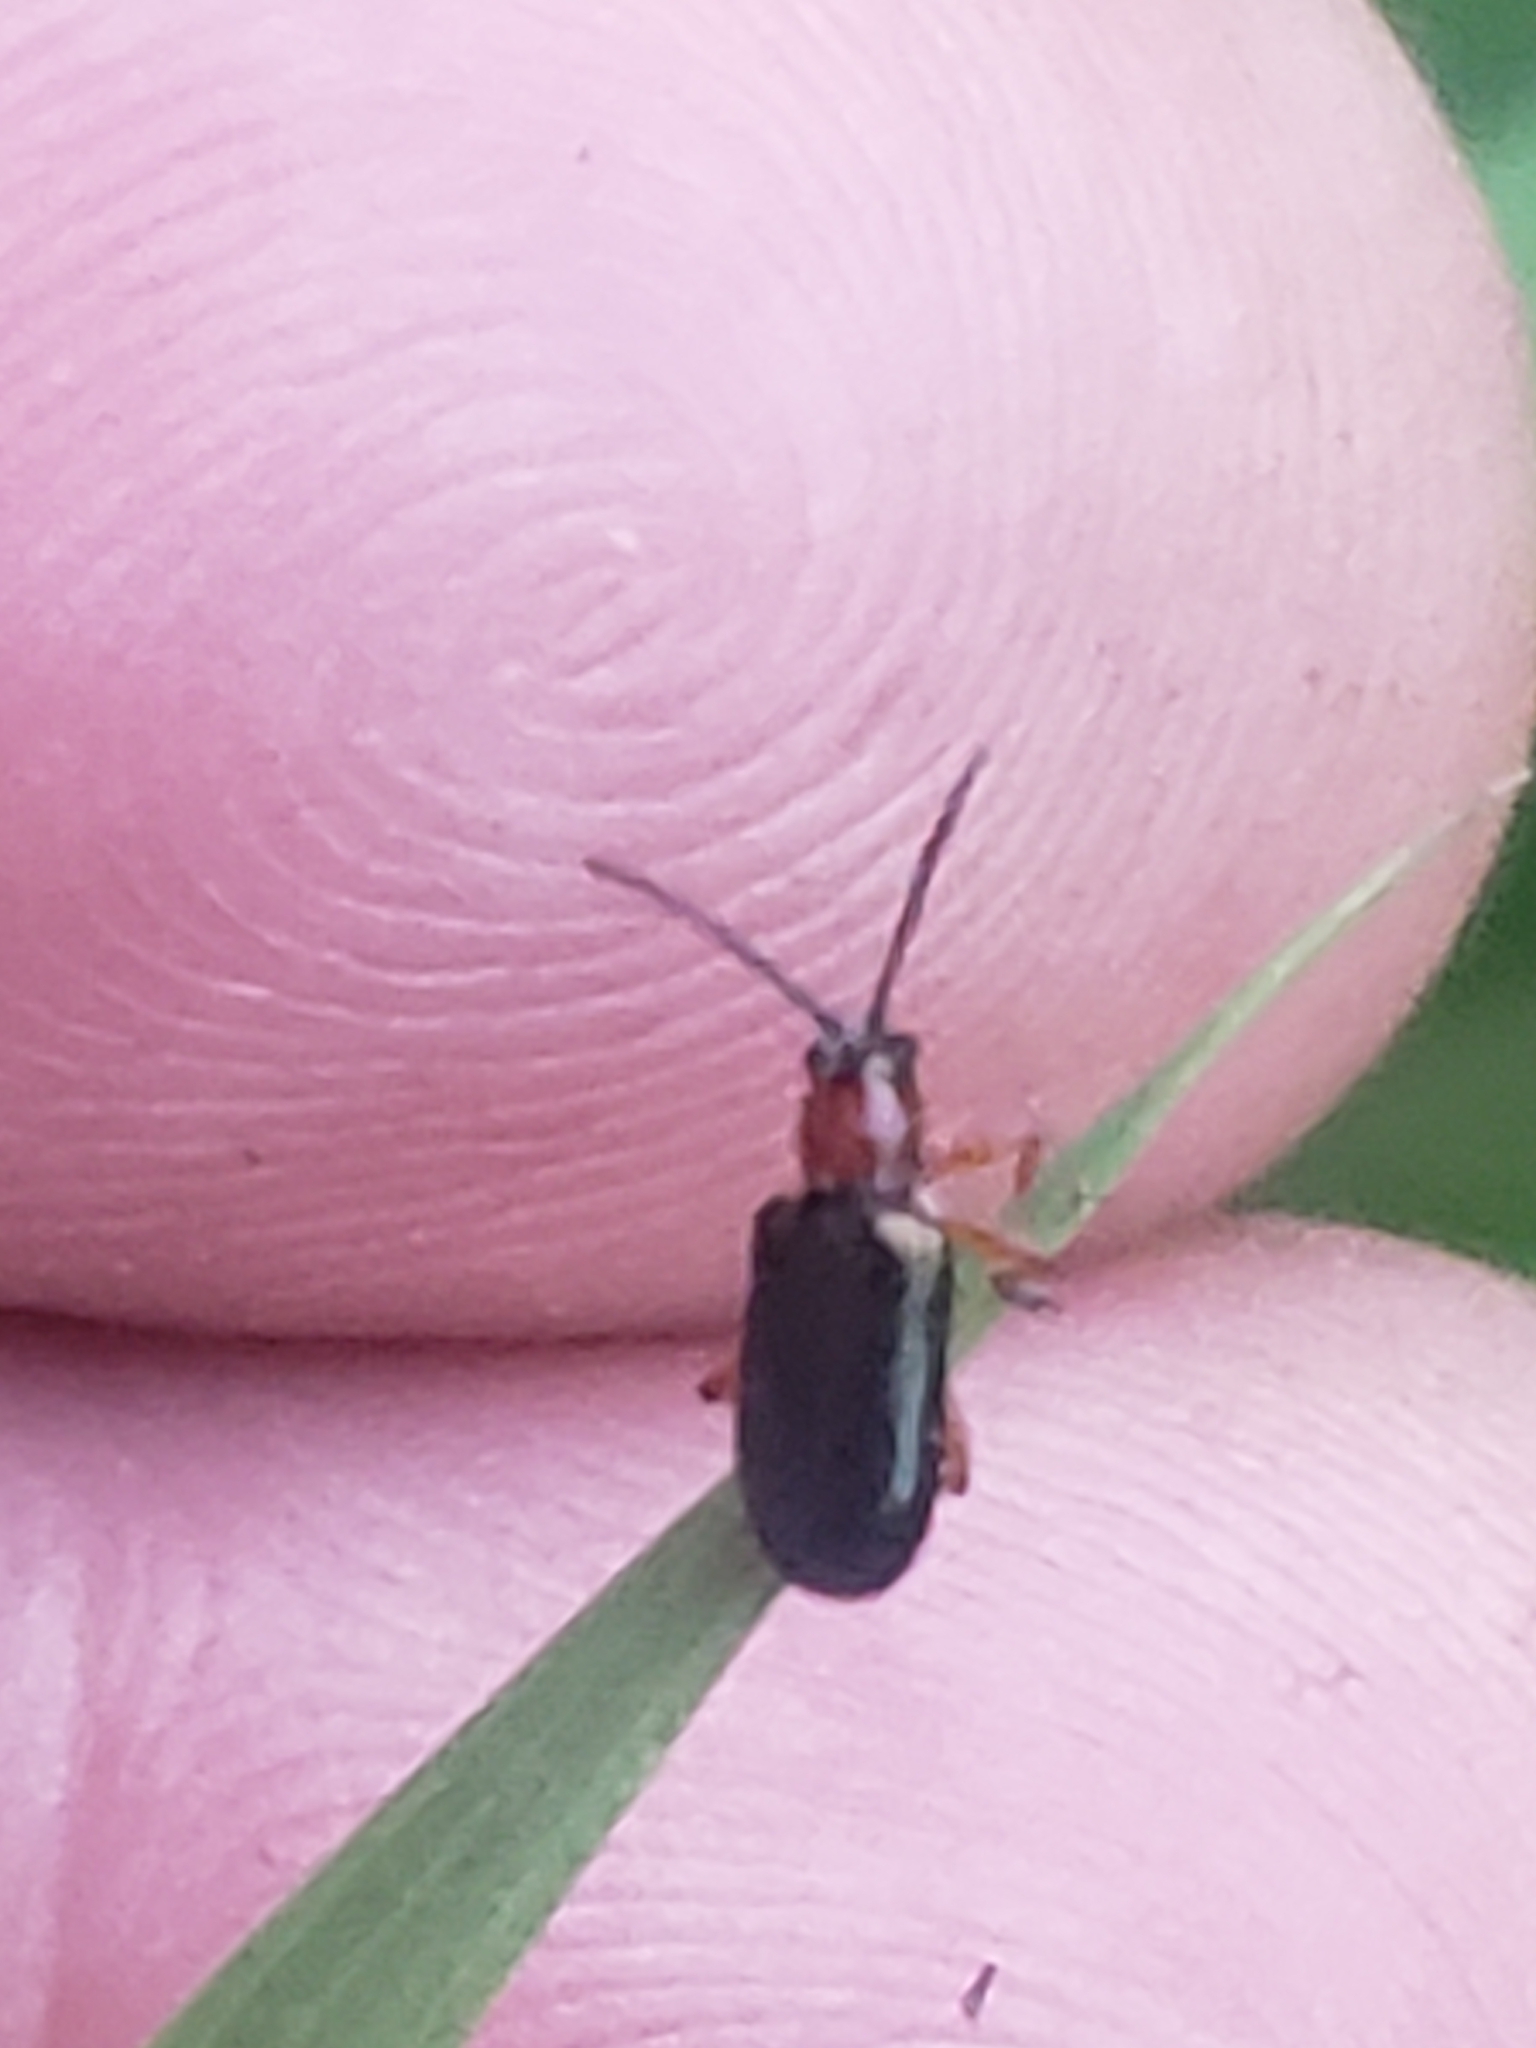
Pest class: cereal_leaf_beetle